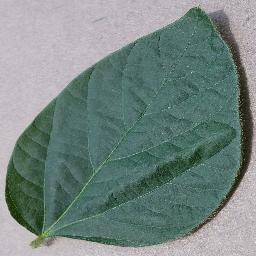
Label: Soybean___healthy